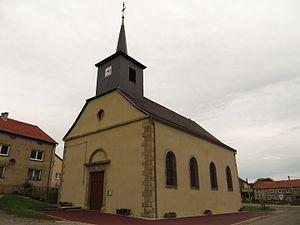
Nelling eglise
Nelling est une commune française située dans le département de la Moselle et le bassin de vie de la Moselle-Est, en région Grand Est.